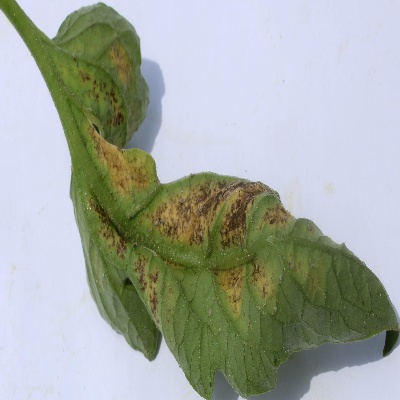
Crop: Tomato
Condition: septoria leaf spot